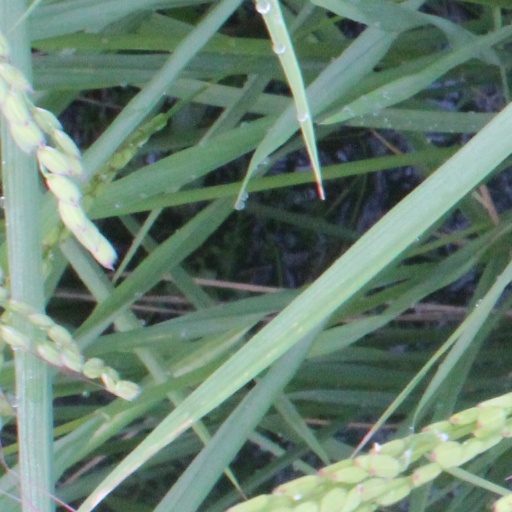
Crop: rice